John Huggins (colonial administrator)

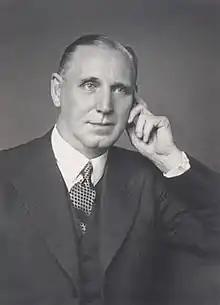
Sir John Huggins

Sir John Huggins (1891–1971) was a British colonial administrator in Penang and subsequently Trinidad. He was Governor of Jamaica from 1943 to 1951.